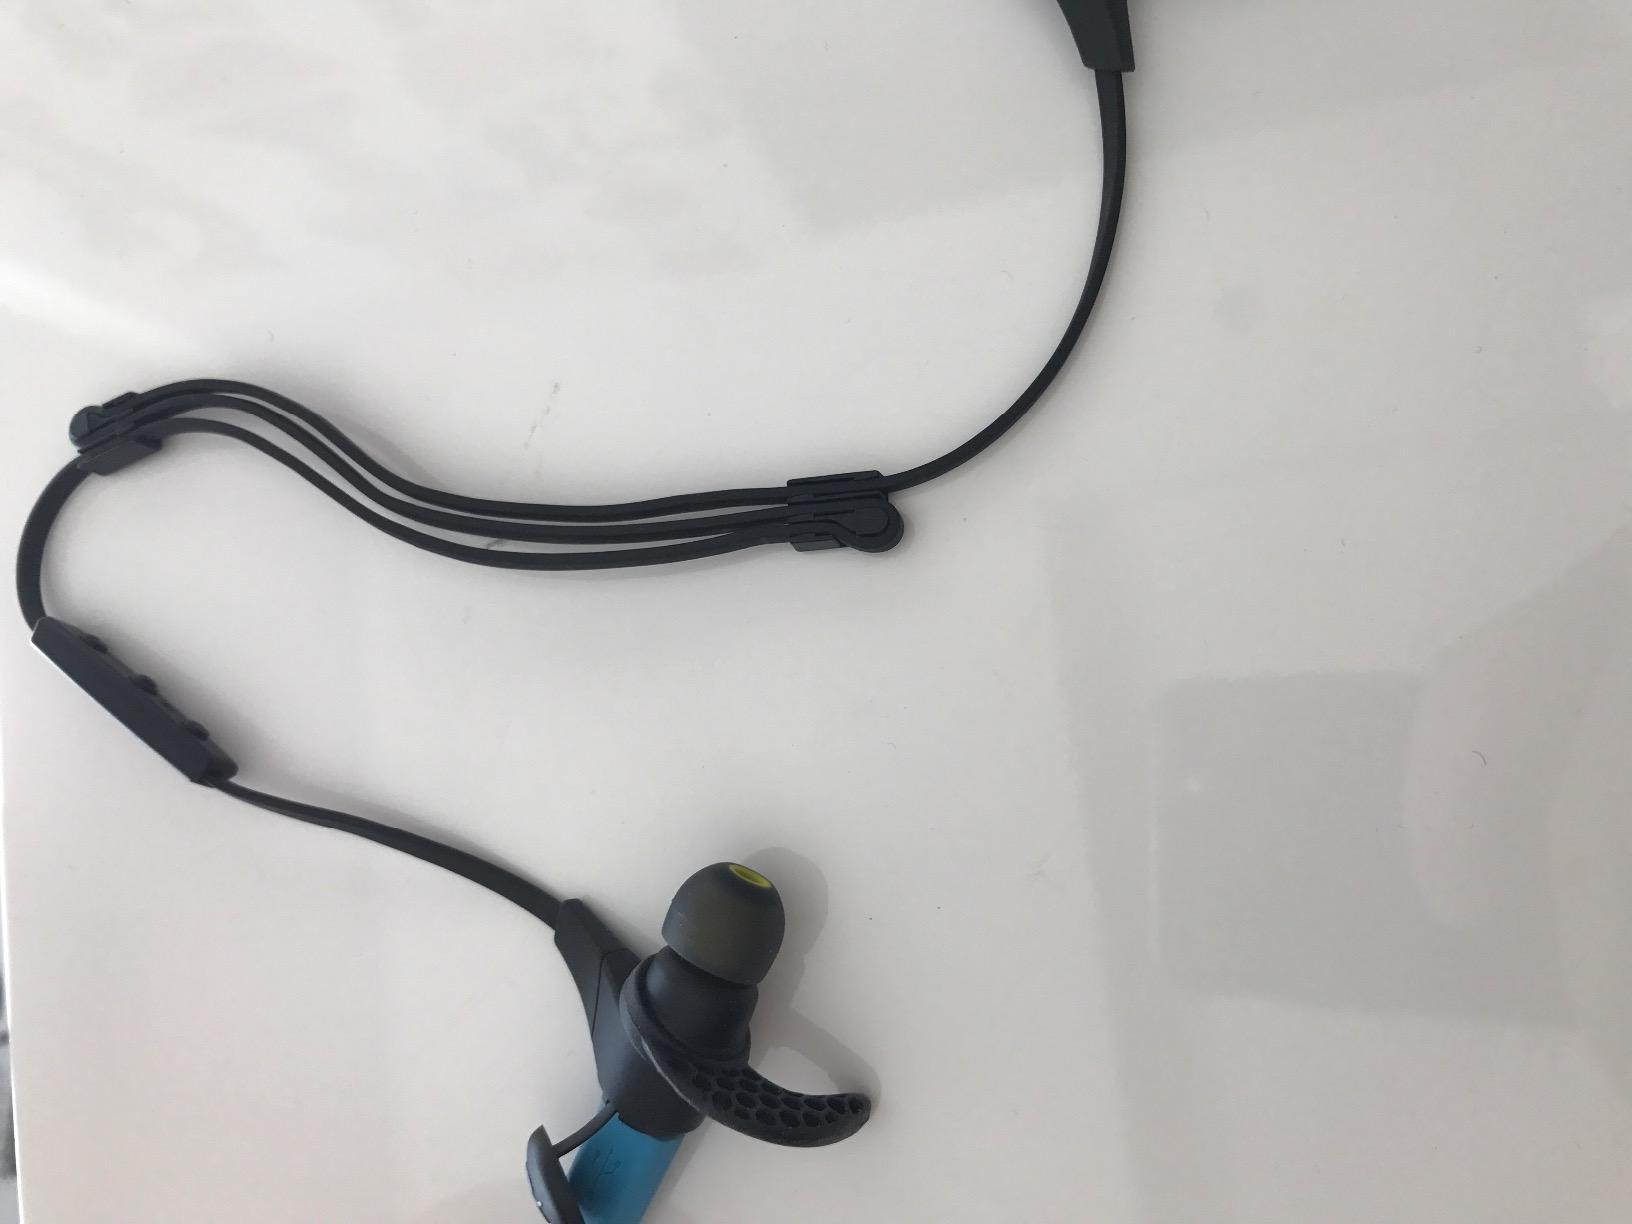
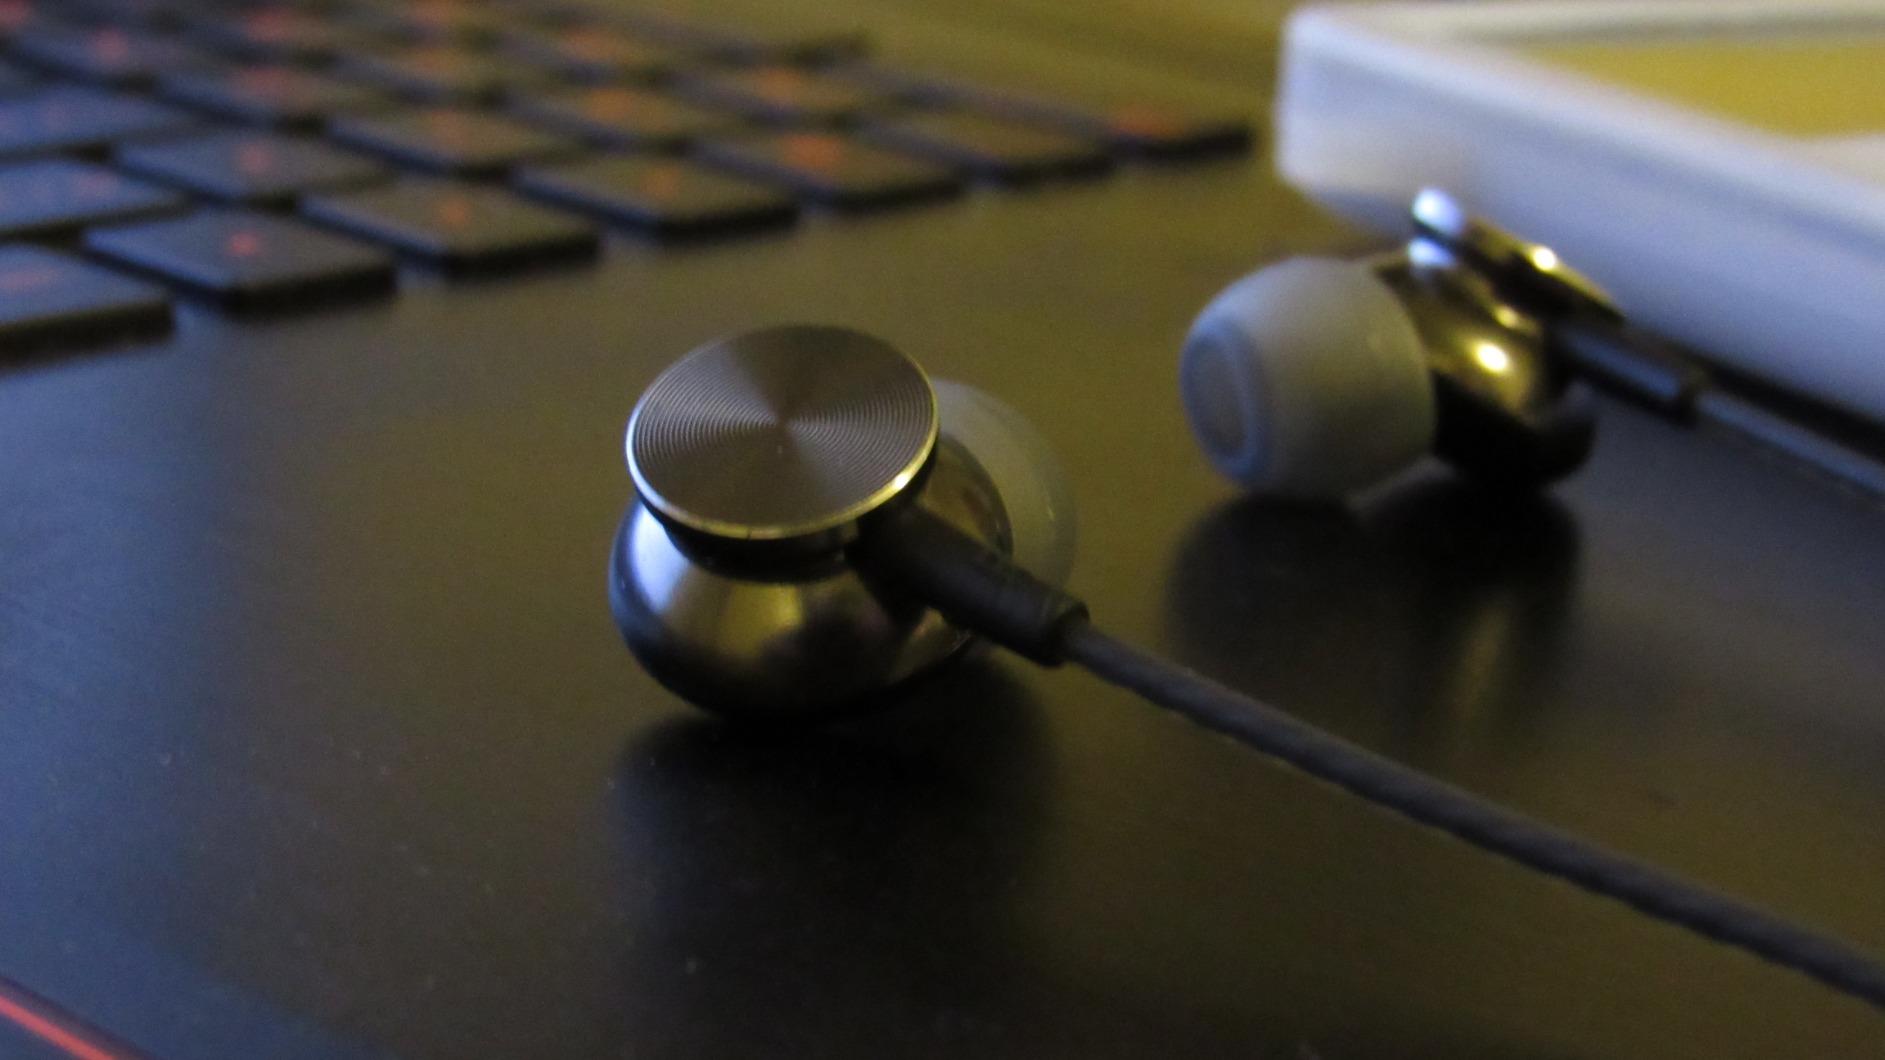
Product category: headphones
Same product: no